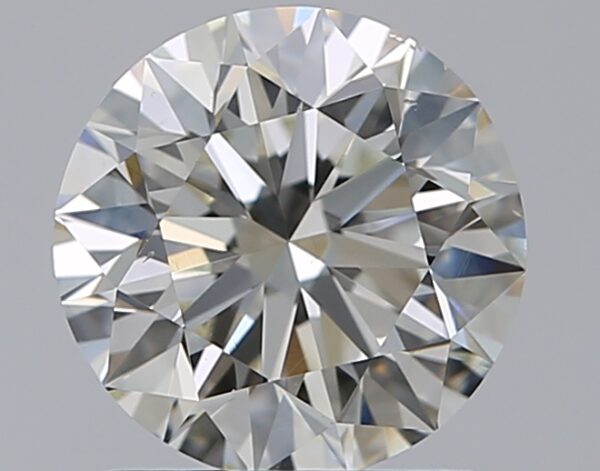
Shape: round
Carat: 1.2
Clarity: VS2
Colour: J
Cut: EX
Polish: EX
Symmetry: EX
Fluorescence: N
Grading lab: GIA
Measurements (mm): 6.73 x 6.78 x 4.24